Everyone Else Has Had More Sex Than Me

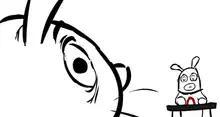
Snapshot of the "Everyone Else Has Had More Sex Than Me" Flash animation.

Perhaps better known is the Flash animation by Bernard Derriman, which features the song. The video was chosen from a multitude of entrants in a competition. The winning entry was a cartoon featuring rabbits with numbers printed on their chests, which indicate the number of times this particular rabbit has had sex. The main bunny wears the number 1, hence the song. Other rabbits of various ages and appearances are shown, some with surprisingly high numbers. Most versions of the video feature a buxom female bunny wearing the number 1,718, and in the video for the Laurence Maddy remix, a male rabbit with a jaded expression and a horseshoe moustache (possibly meant to be a porn star) claims an impressive 10,419. Despite the singer's lament, one bunny is shown who has had even "less" sex: the rabbit who plays the keyboard solo, wearing a balaclava (as TISM did while performing) and bearing a number of 0.